Sports in Canada

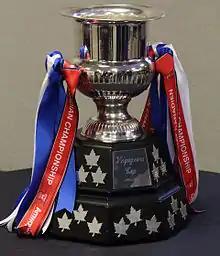
The Voyageurs Cup is a trophy for the Canadian Championship, an annual soccer tournament for professional teams in Canada.

Canada's annual professional competition is the Canadian Championship, which is contested between Toronto FC, Vancouver Whitecaps FC, CF Montréal, all eight Canadian Premier League teams, and the champions of League1 British Columbia, League1 Ontario, and the Première Ligue de soccer du Québec. The national champion qualifies for the CONCACAF Champions Cup, from which a confederation champion then qualifies for the annual FIFA Club World Cup. Toronto FC is the only Canadian club to have won the MLS Cup, having done so on December 9, 2017.